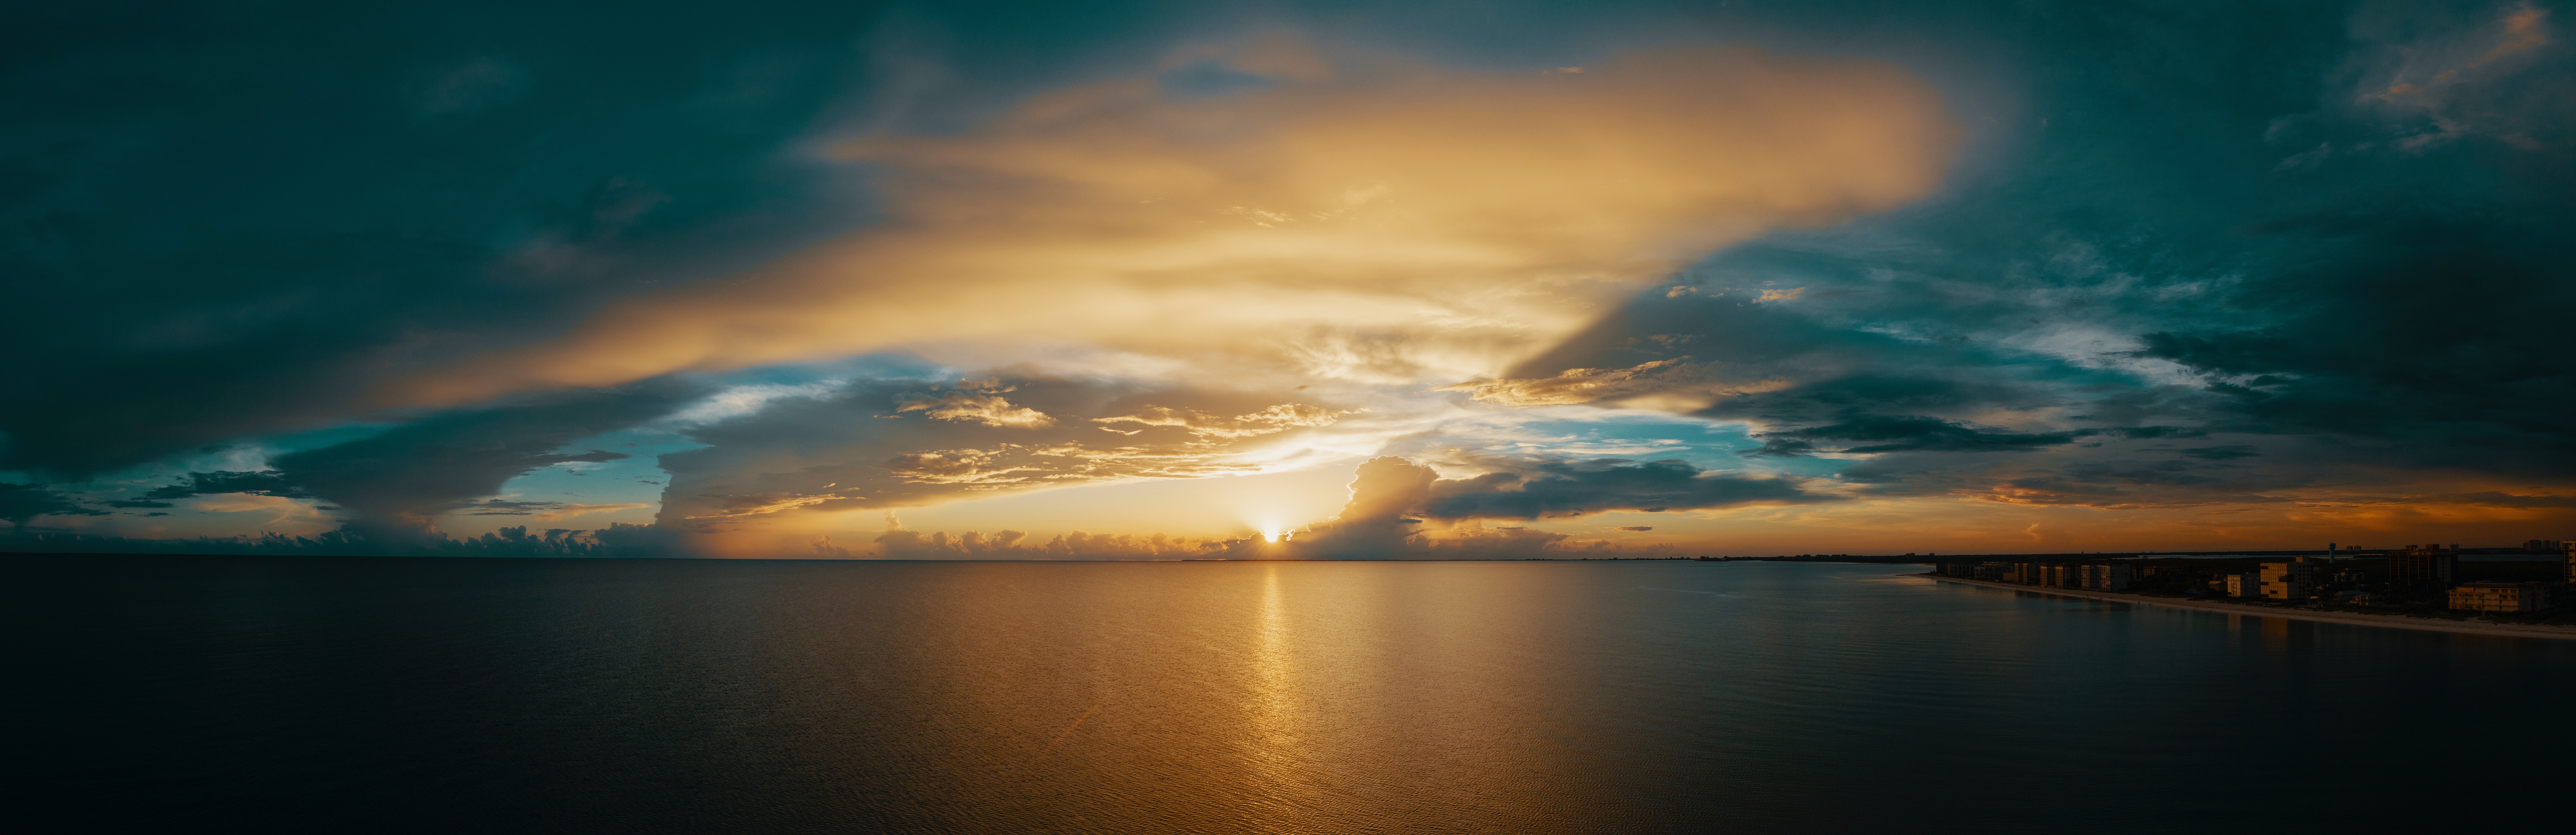
sky, horizon, nature, atmosphere, cloud, reflection, water, sea, calm, dawn, daytime, dusk, afterglow, morning, evening, sunset, sunlight, cumulus, sunrise, computer wallpaper, darkness, meteorological phenomenon, night, landscape, earth, ocean, lake, river